Sky position (RA, Dec in degrees): 181.788, 25.641
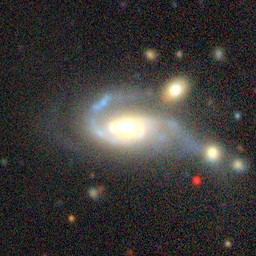
Galaxy morphology: Unbarred Loose Spiral Galaxies